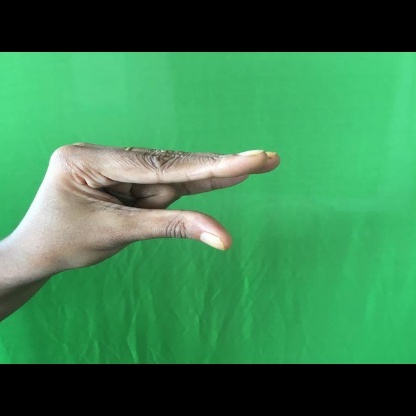
Mudra: Kangulam